Star Trek: Picard season 2

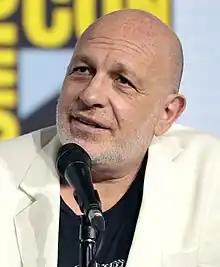
Akiva Goldsman (pictured) served as co-showrunner for the season with Terry Matalas, and continued running the season when Matalas switched focus to the during production.

In early December, co-creator and showrunner Michael Chabon signed an overall deal with CBS Television Studios to create several new series for them, beginning with an adaptation of his novel "The Amazing Adventures of Kavalier & Clay". Chabon was expected to remain with "Picard" as showrunner until he had to shift focus to "Kavalier & Clay" at some point in 2020, at which point he would still be creatively involved in "Picard" as an executive producer. A week later, the series was informally green-lit for a second 10-episode season after being allocated $20.4million in tax credits by the California Film Commission for the production to continue filming in California. This was the most any television series had been awarded by the program since its expansion in September 2014. An official renewal from streaming service CBS All Access (later rebranded Paramount+) was expected once a showrunner for the second season could be confirmed.